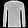
Label: Pullover